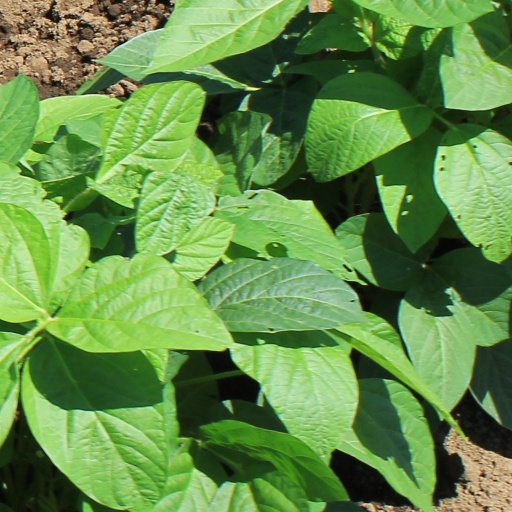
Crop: soybean